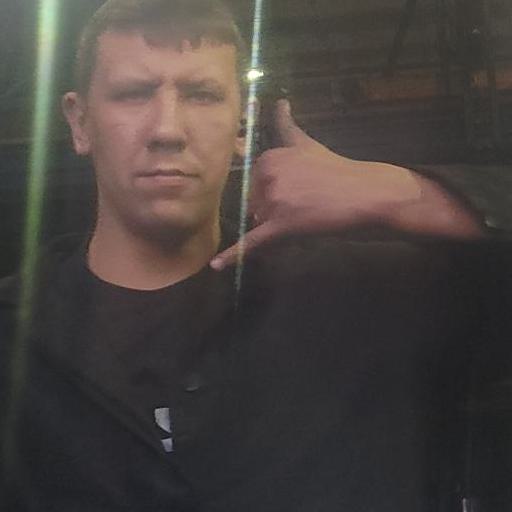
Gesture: call